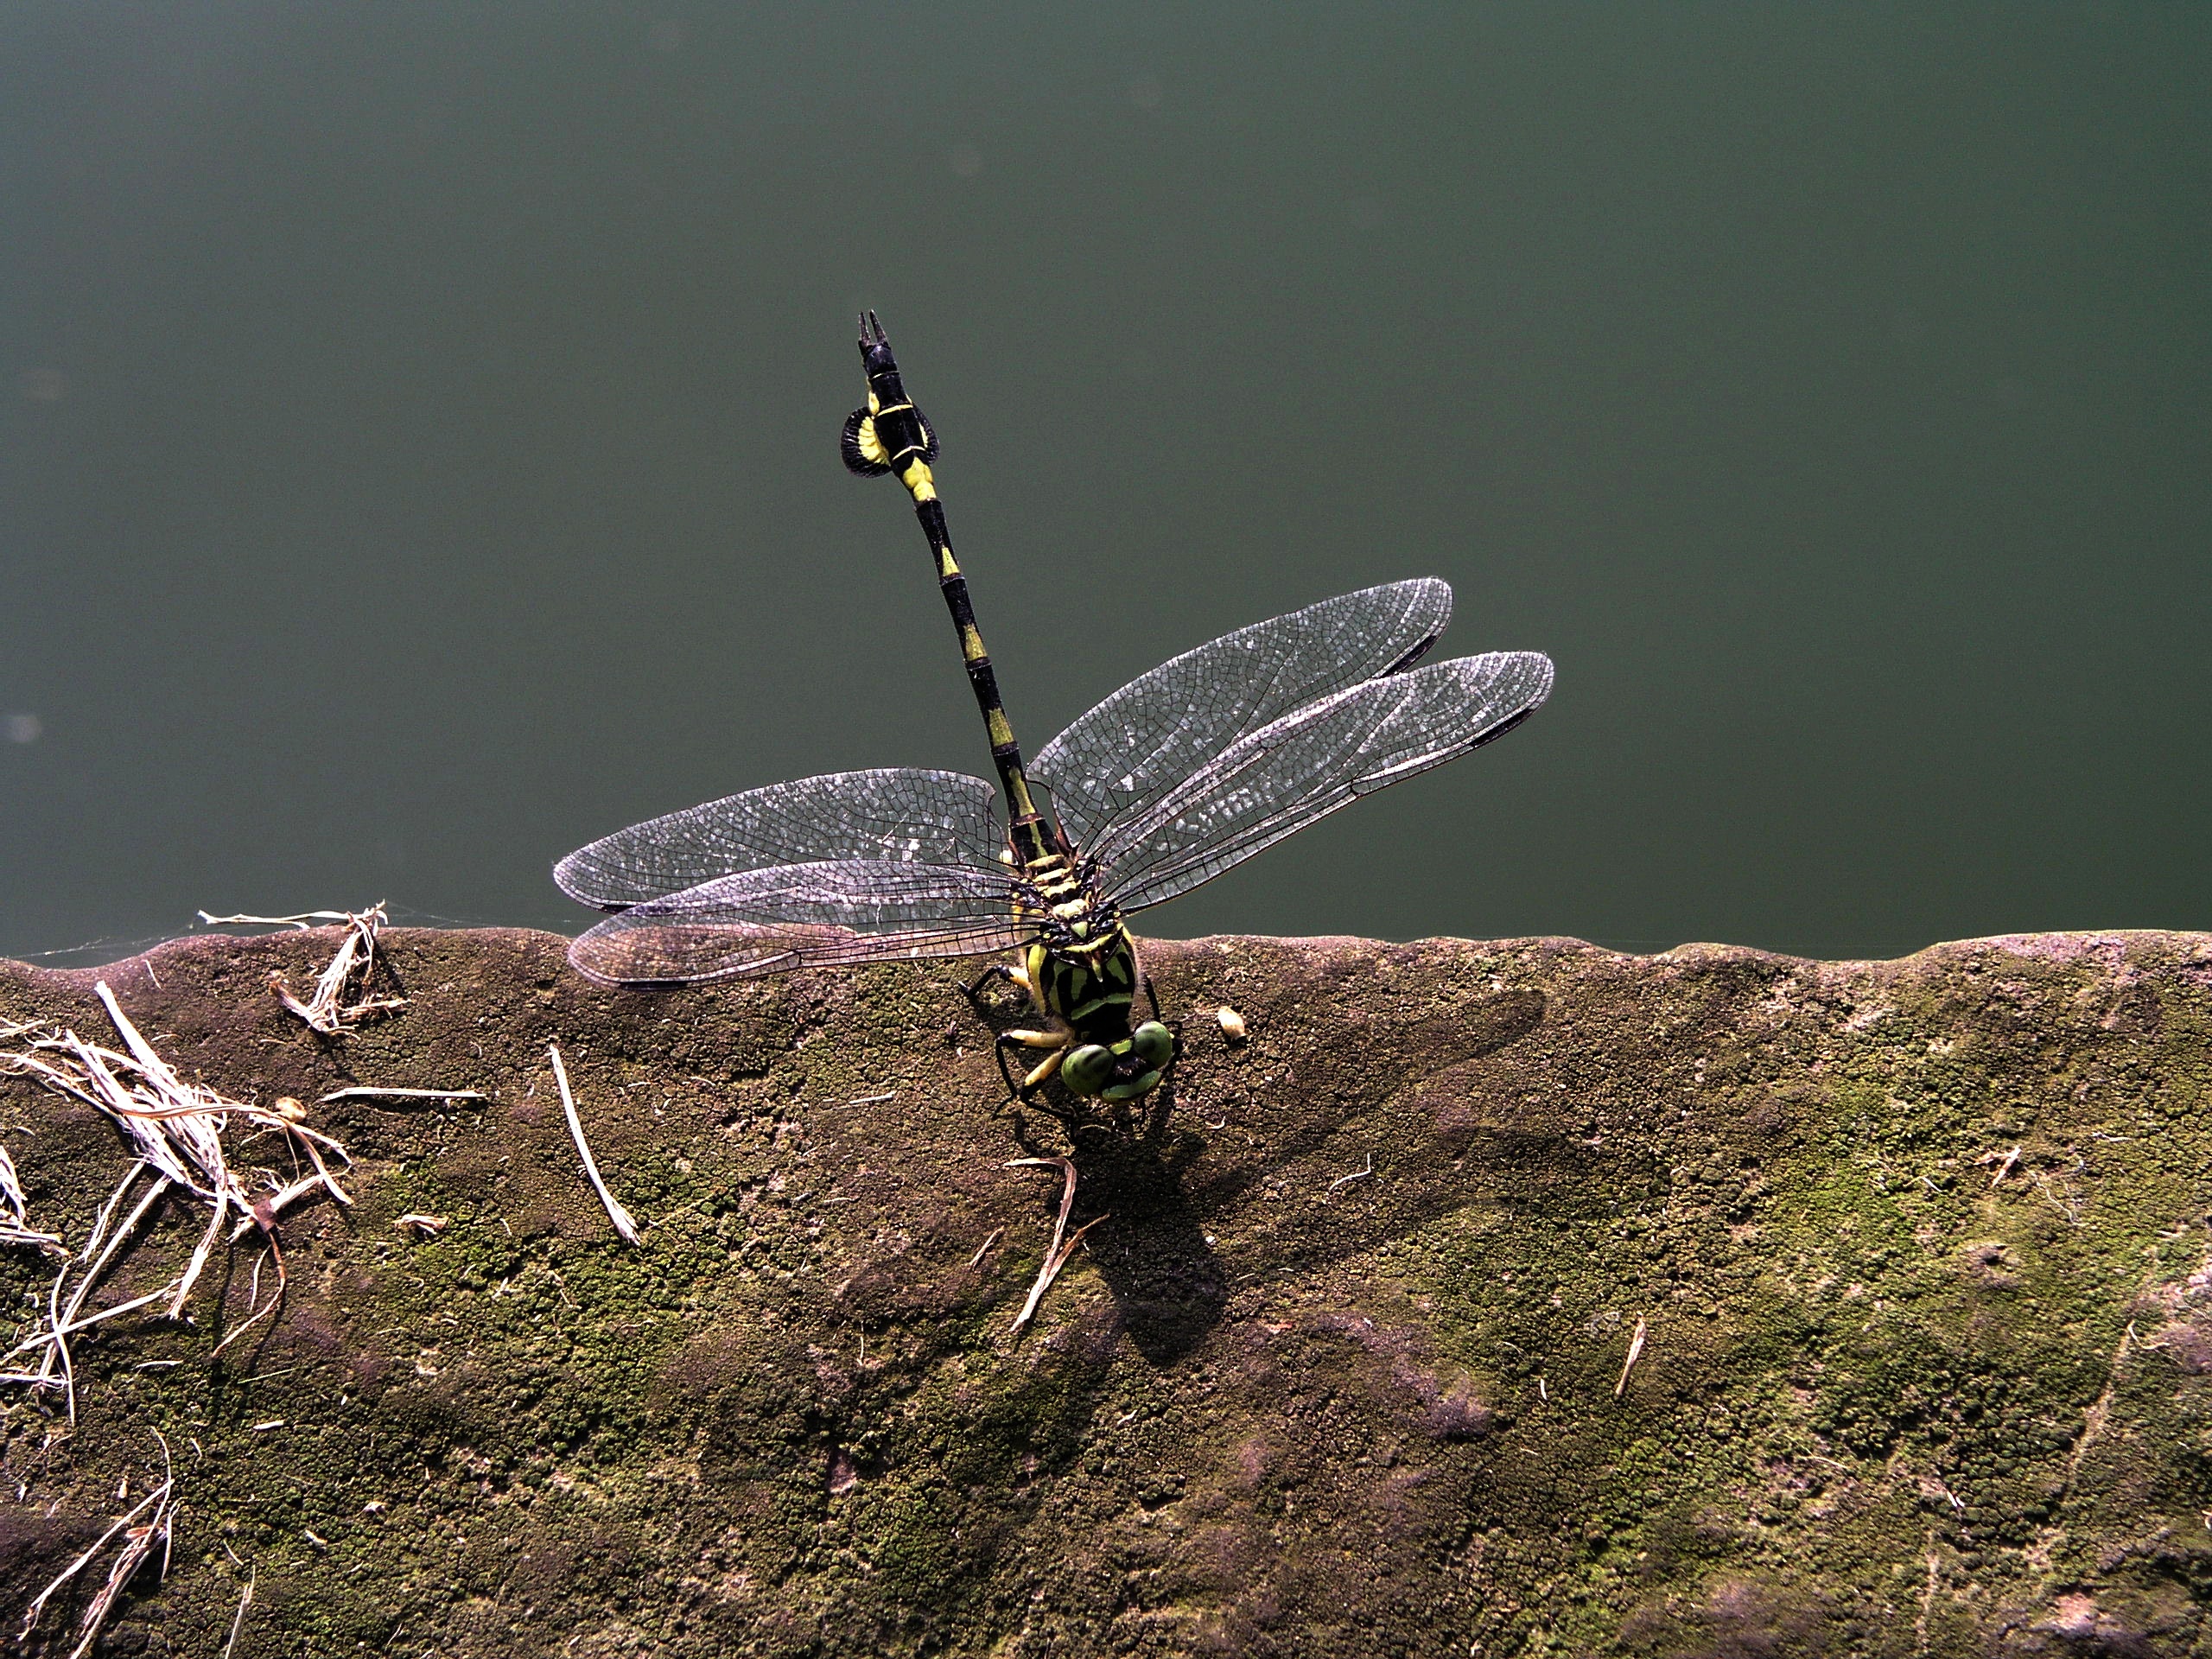
nature, wing, flower, green, insect, fauna, invertebrate, transparent, dragonfly, china, macro photography, arthropod